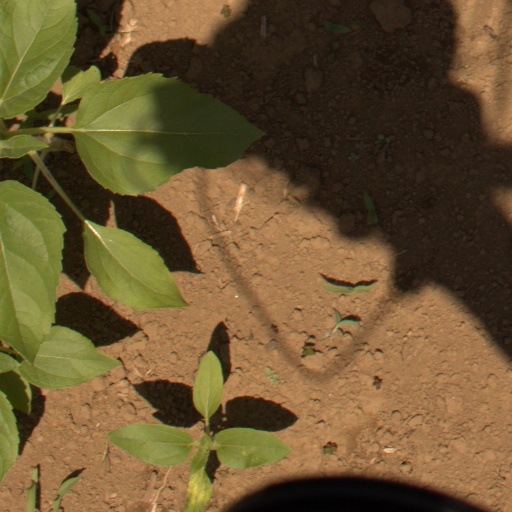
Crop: Jerusalem artichoke